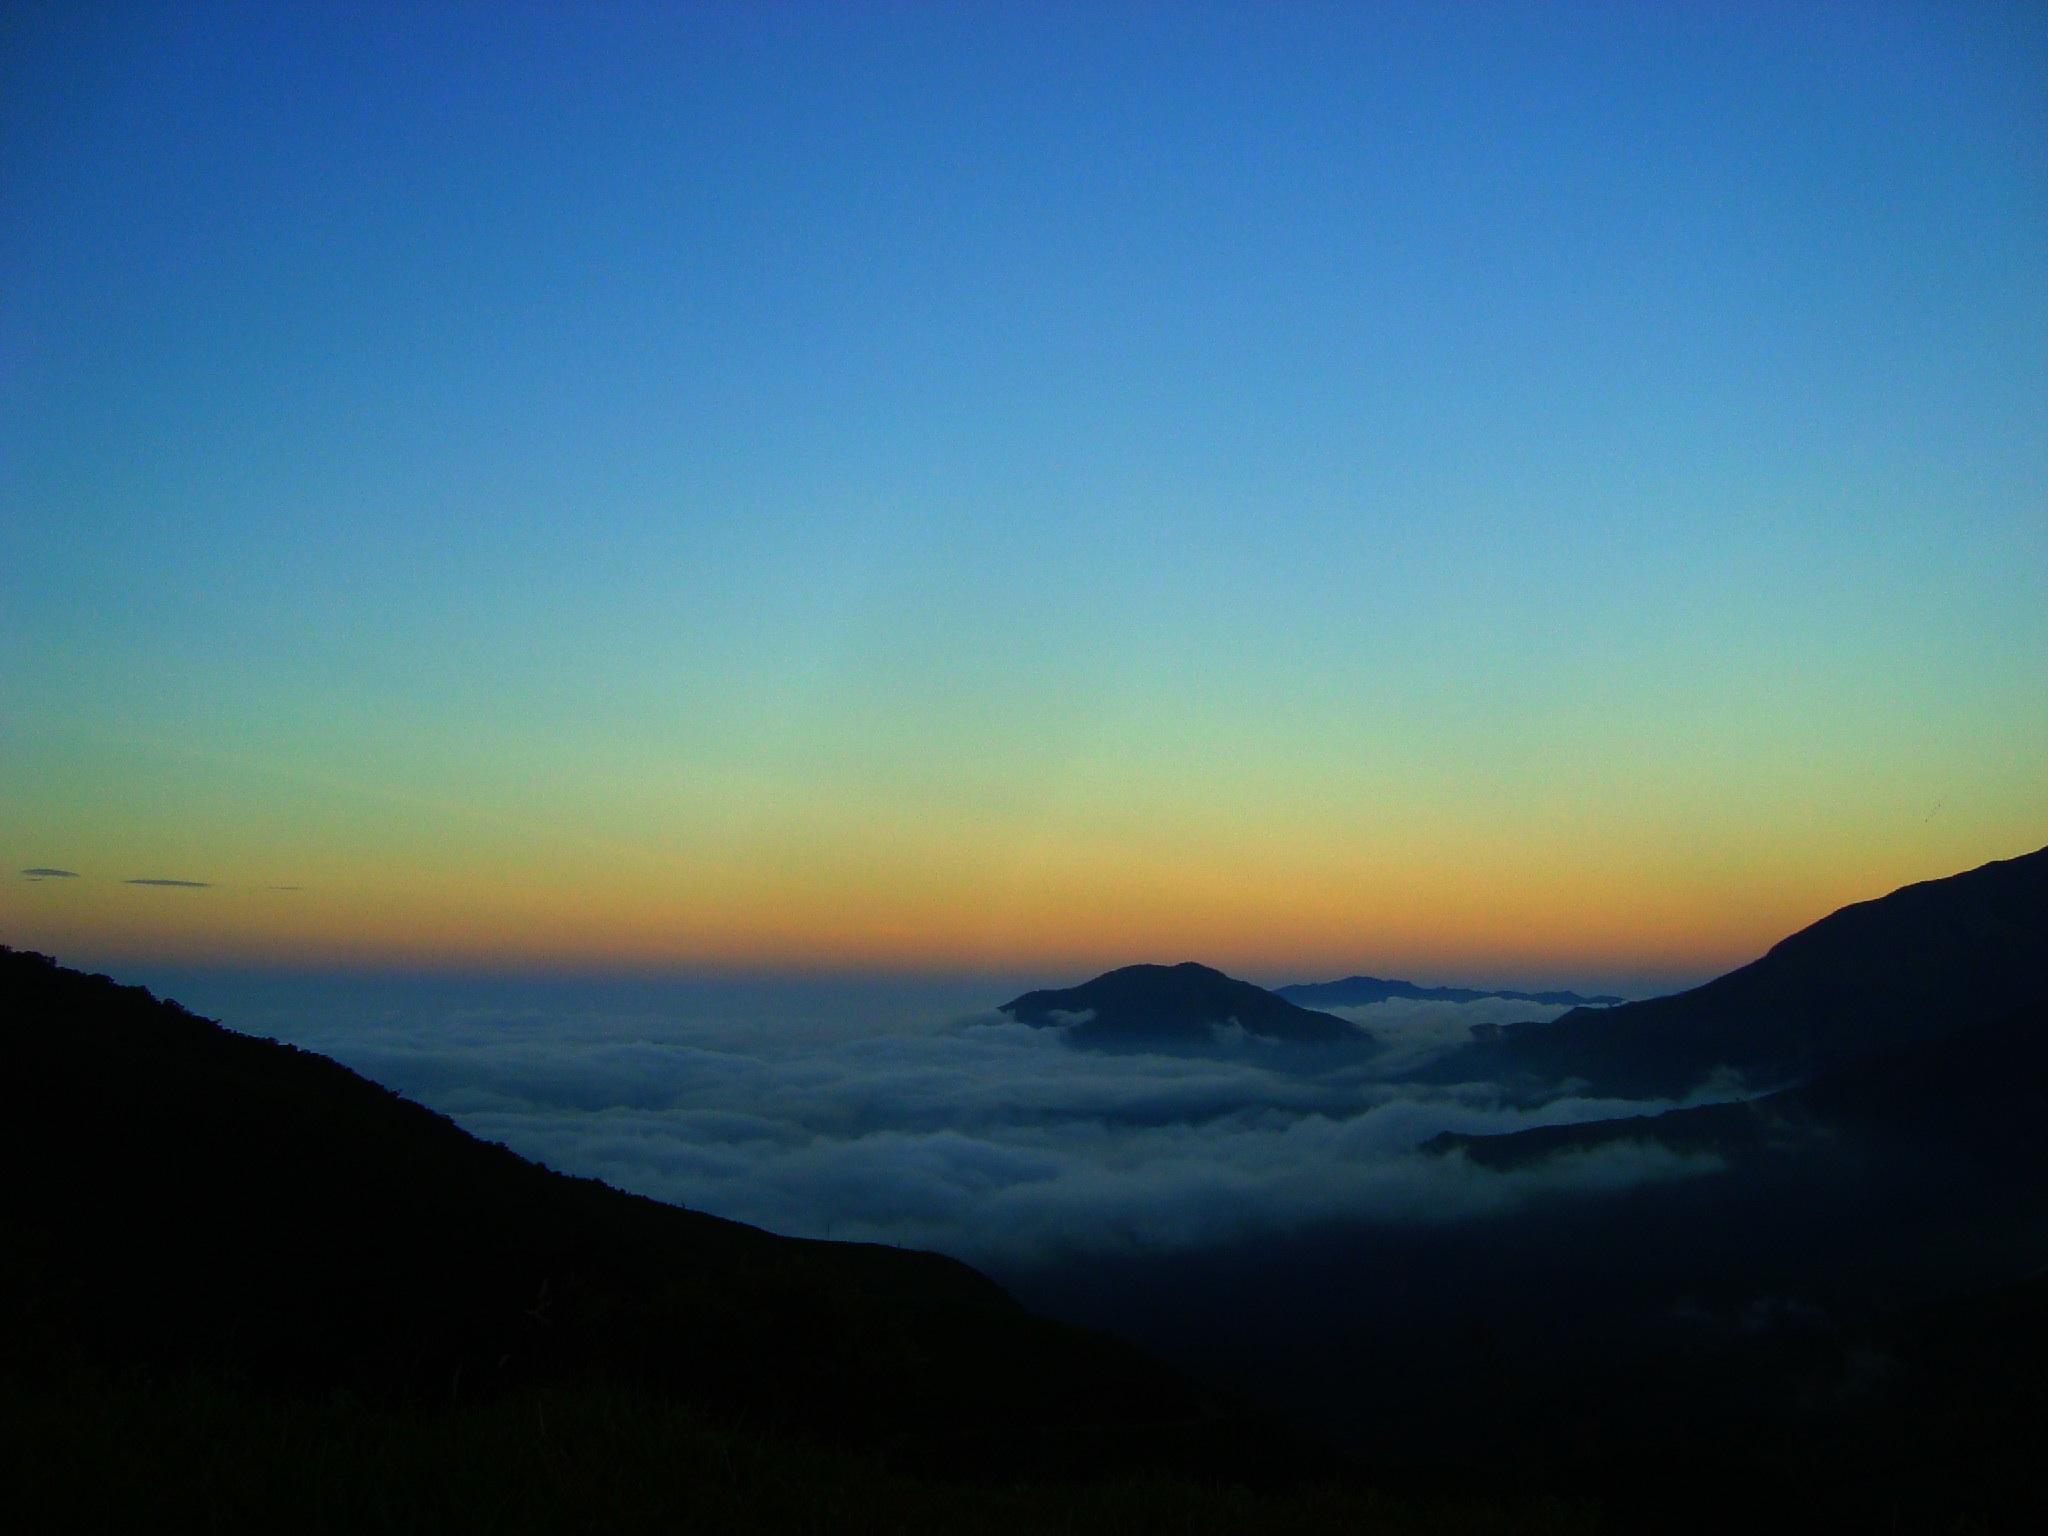
sea, horizon, mountain, cloud, sky, sun, sunrise, sunset, sunlight, morning, hill, dawn, atmosphere, mountain range, dusk, evening, afterglow, landform, atmospheric phenomenon, mountainous landforms